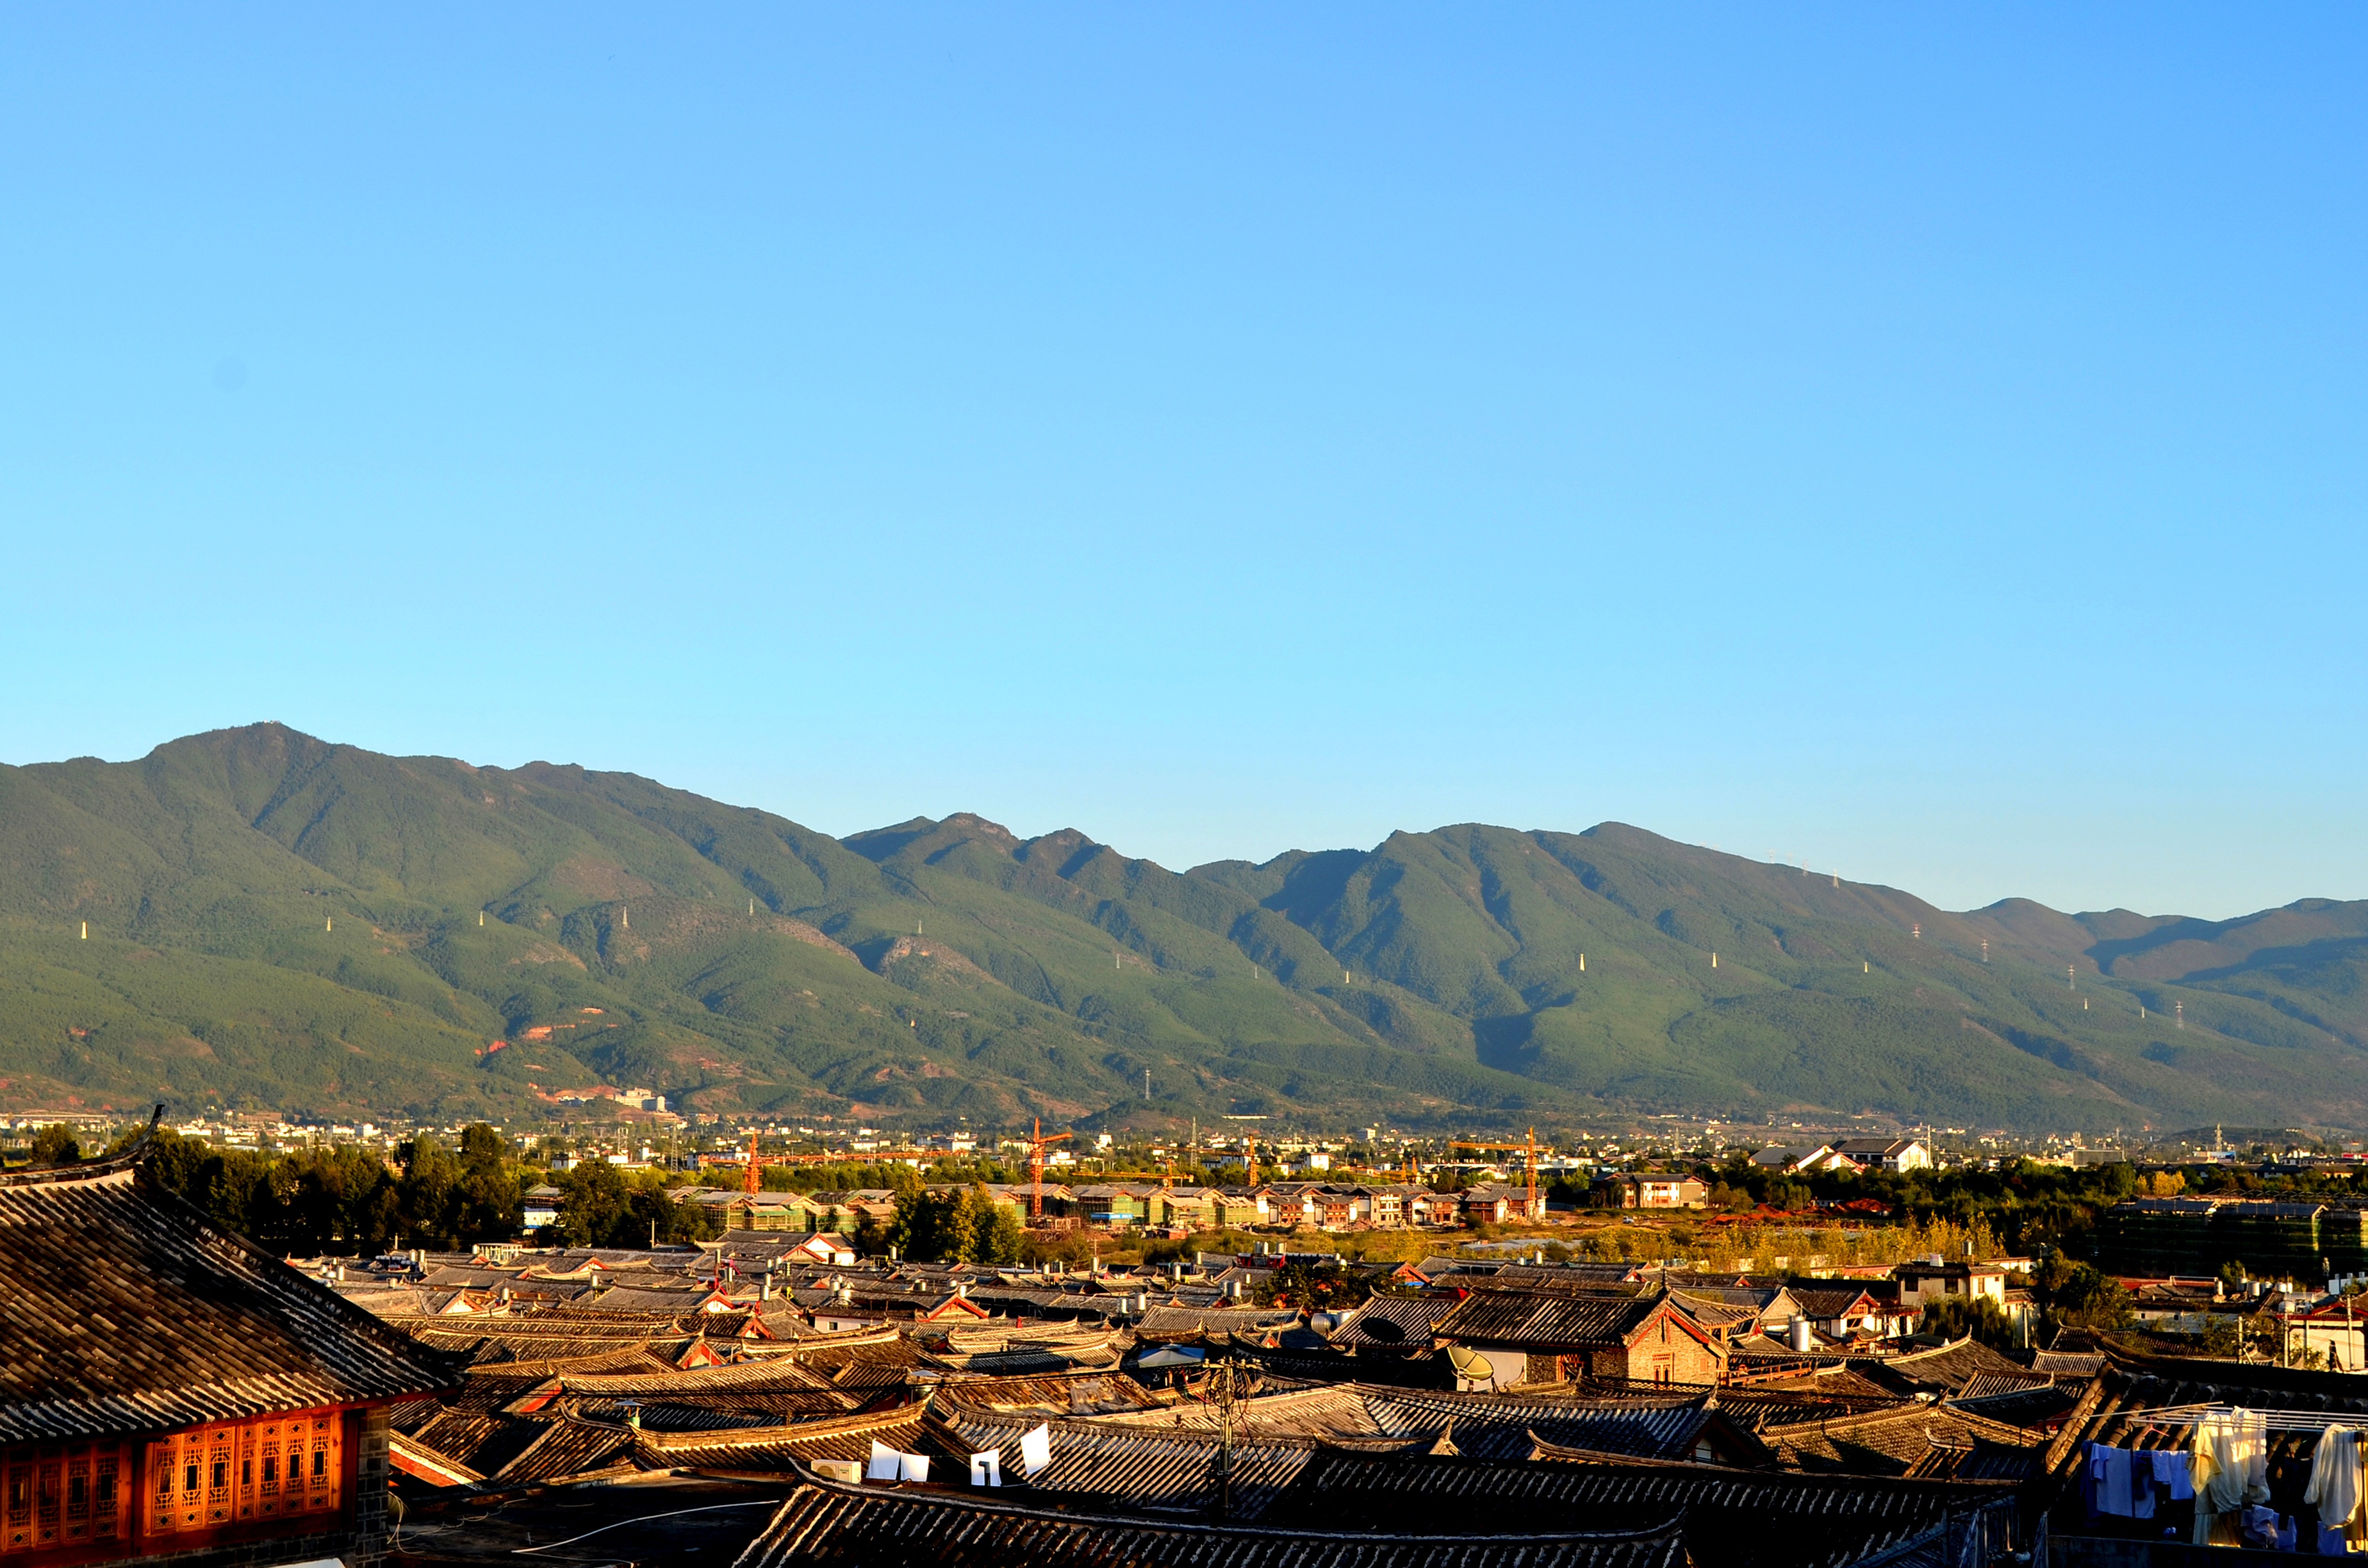
landscape, sea, coast, horizon, mountain, sky, morning, hill, town, mountain range, cityscape, panorama, village, dusk, evening, alpine, lijiang, the ancient town, aerial photography, geographical feature, human settlement, mountainous landforms